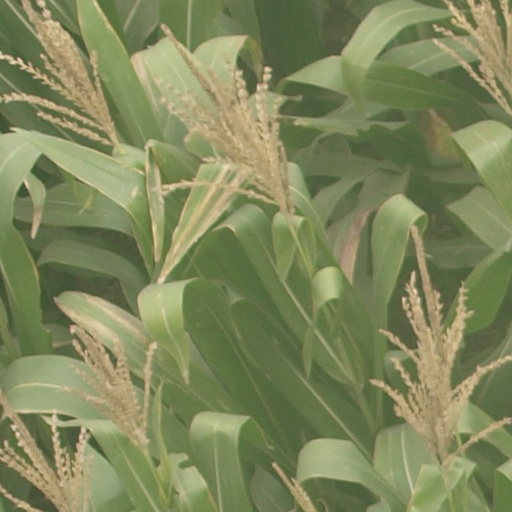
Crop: maize; corn